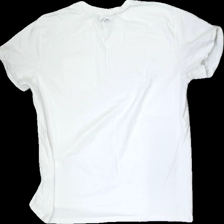
View: back
Type: T-shirt
Category: Men
Brand: Not in the list
Brand text on label: strömberg
Colors: White
Material: 100% Cotton
Cut: Regular
Size: XL
Season: All
Price range: 50-100
Recommended usage: Reuse
Description: white t-shirt